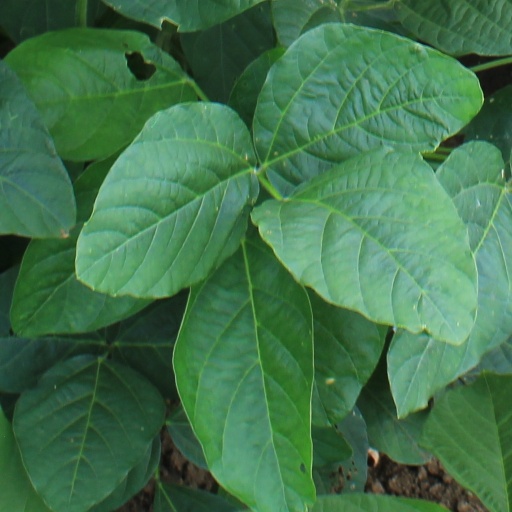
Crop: soybean